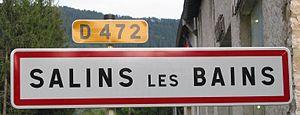
En 2005, la route nationale 72 n'était plus qu'une simple bretelle d'accès à l'échangeur N° 28 de l'A 6 depuis la route nationale 6 à Sennecey-lès-Mâcon. Cette bretelle a été déclassée en RD 672 en 2006.